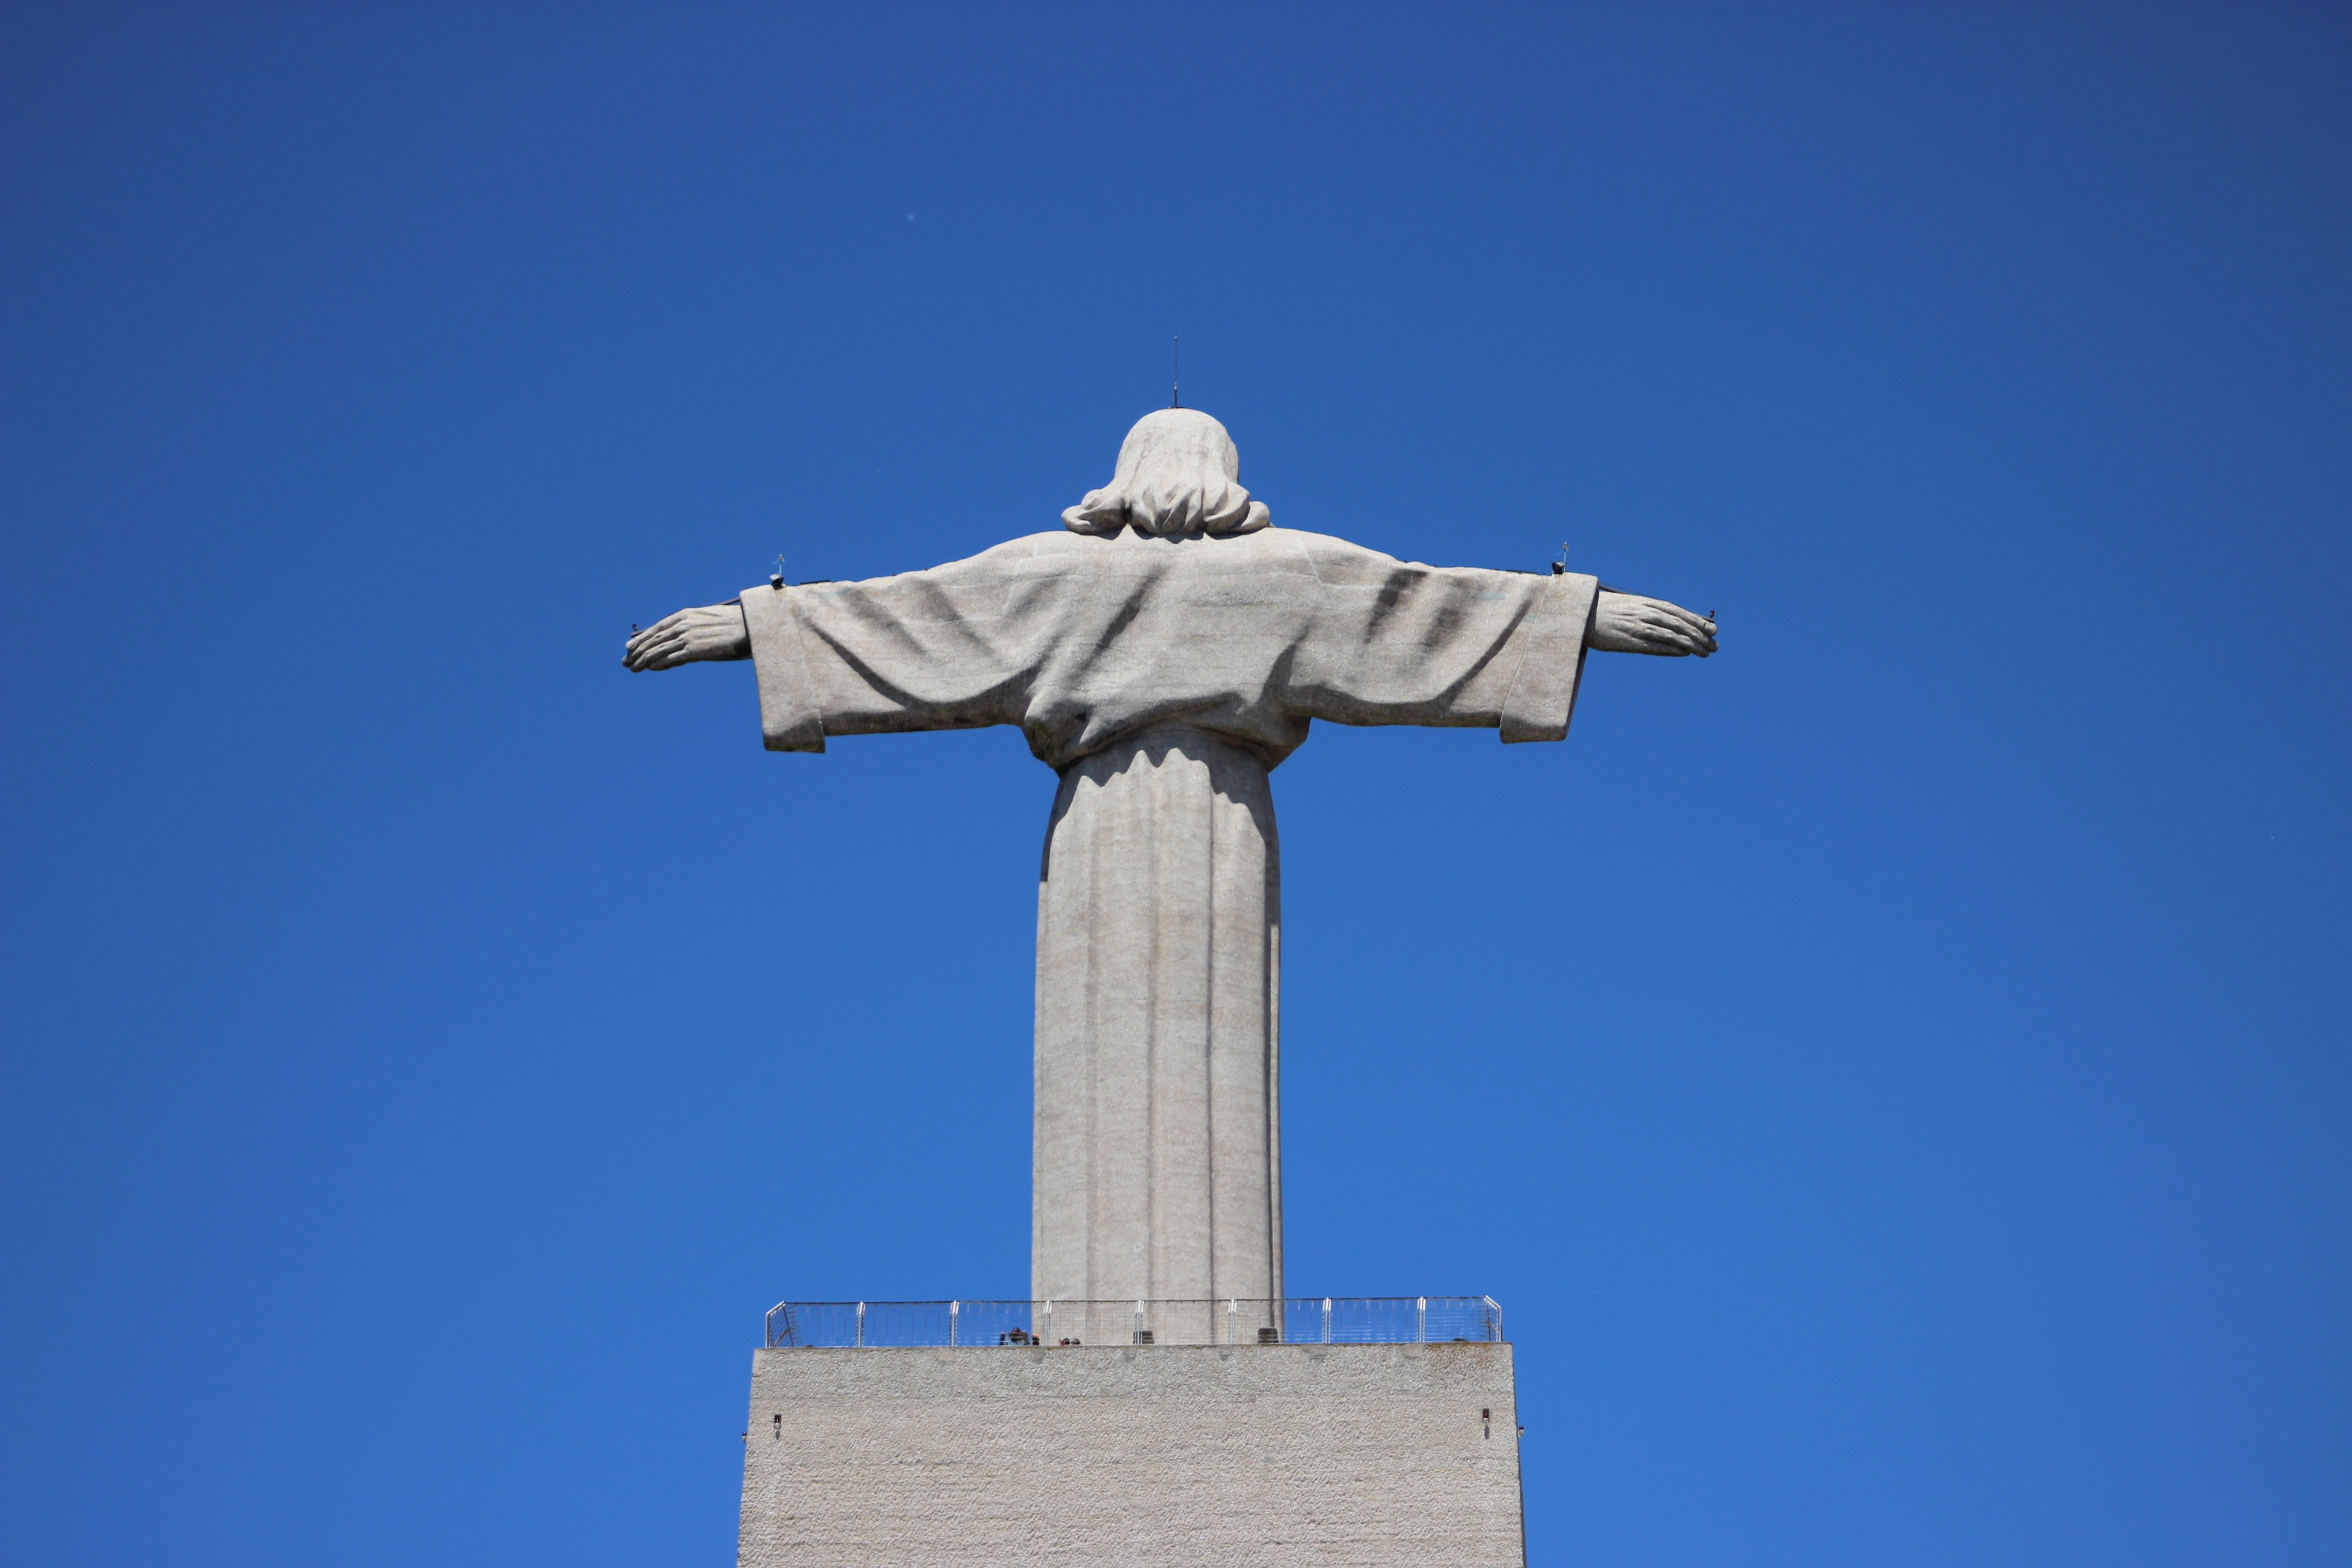
sky, monument, statue, symbol, landmark, blue, cross, sculpture, jesus, portugal, lisbon statue